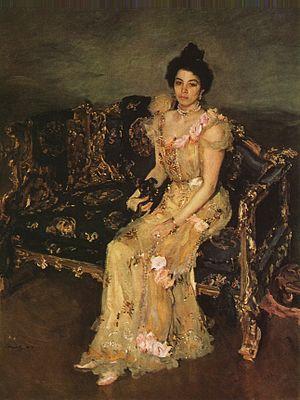
Cet article ne reprend que les tableaux pour lesquels une image est disponible dans la liste en langue russe Список портретов Валентина Серова, qui reprend l'ensemble des portraits réalisés par ce peintre russe.